Romesh Chandra Mitra

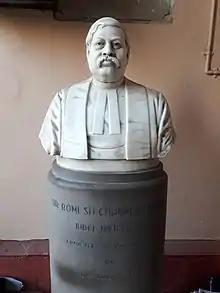
Statue of Romesh Chandra in Calcutta High Court

Sir Romesh Chandra Mitra or Romesh Chunder Mitter (1840–13 July 1899) was an Indian judge and the first Indian officiating Chief Justice of the Calcutta High Court. Sir Romesh Mitra Girls School was founded in his honour in 1897. The school located in Bhowanipore is affiliated to the Central Board of Secondary Education.